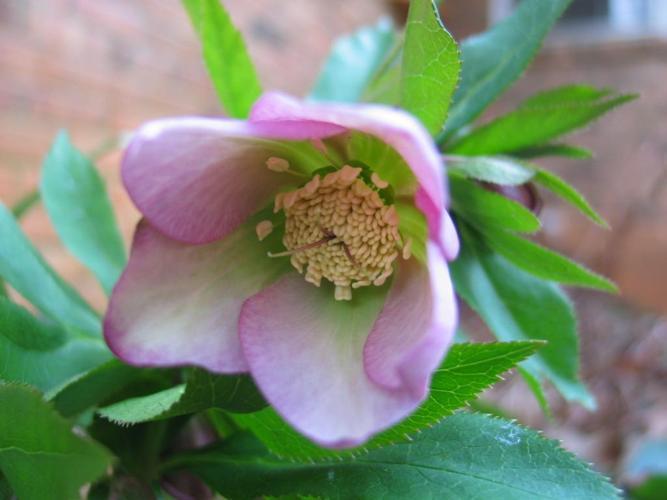
Label: lenten rose